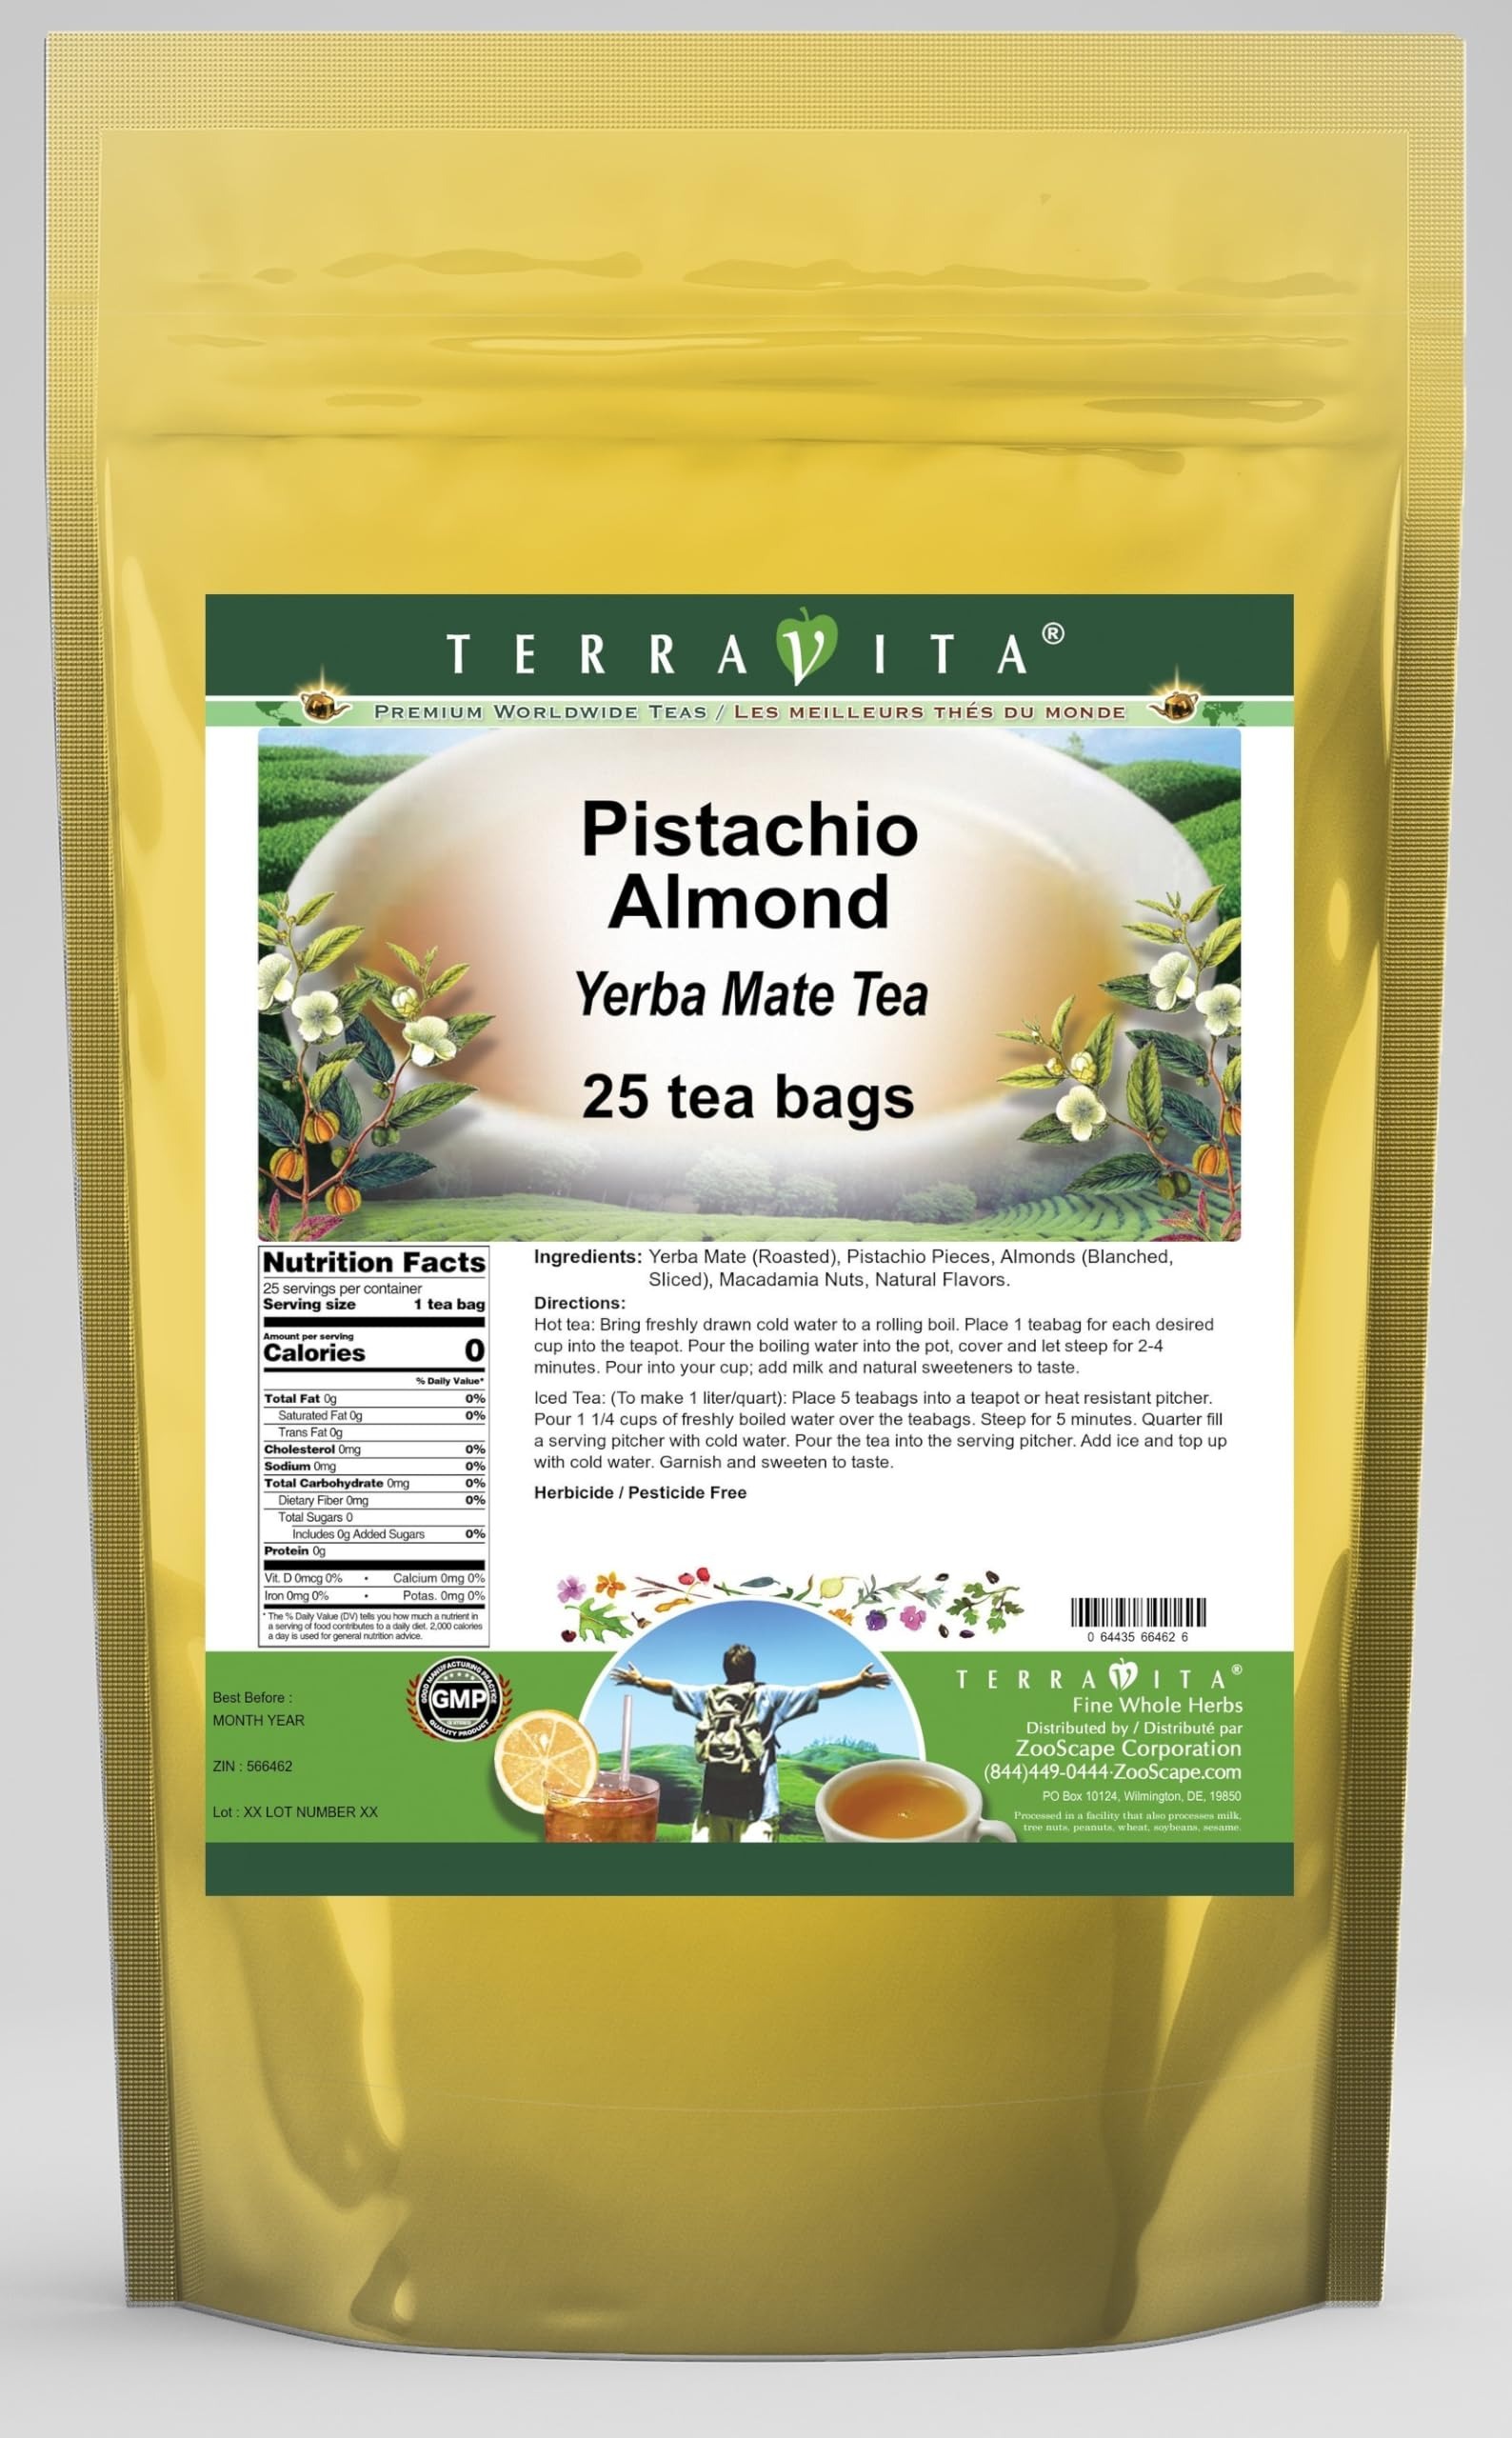
Item Name: Pistachio Almond Yerba Mate Tea (25 tea bags, ZIN: 566462) - 2 Pack
Bullet Point 1: Our Pistachio Almond Yerba Mate tea is a scrumptuous all-natural flavored Yerba Mate coffee substitute with Pistachio Pieces, Almonds and Macadamia Nuts that will refresh you with its terrific taste! You will enjoy the earthy and acidity-free Pistachio Almond aroma and flavor again and again! - Ingredients: Yerba Mate, Pistachio Pieces, Almonds, Macadamia Nuts and Natural Pistachio Almond Flavor.
Bullet Point 2: No fillers.
Bullet Point 3: Manufacturer: TerraVita
Bullet Point 4: Size: 25 tea bags
Bullet Point 5: Yerba Mate Tea Bags - Packed in a convenient upright pouch!
Product Description: Our Pistachio Almond Yerba Mate tea is a scrumptuous all-natural flavored Yerba Mate coffee substitute with Pistachio Pieces, Almonds and Macadamia Nuts that will refresh you with its terrific taste! You will enjoy the earthy and acidity-free Pistachio Almond aroma and flavor again and again! - Ingredients: Yerba Mate, Pistachio Pieces, Almonds, Macadamia Nuts and Natural Pistachio Almond Flavor. - Hot tea brewing method: Bring freshly drawn cold water to a rolling boil. Place 1 teabag for each desired cup into the teapot. Pour the boiling water into the pot, cover and let steep for 2-4 minutes. Pour into your cup; add milk and natural sweeteners to taste. - Iced tea brewing method: (To make 1 liter/quart): Place 5 teabags into a teapot or heat resistant pitcher. Pour 1 1/4 cups of freshly boiled water over the teabags. Steep for 5 minutes. Quarter fill a serving pitcher with cold water. Pour the tea into the serving pitcher. Add ice and top up with cold water. Garnish and sweeten to taste. - TerraVita is an exclusive line of premium-quality, natural source products that use only the finest, purest and most potent ingredients found around the world. TerraVita is hallmarked by the highest possible standards of purity, potency, stability and freshness. All of our products are prepared with the highest elements of quality control, from raw materials through the entire manufacturing process, up to and including the moment that the bottles or bags are sealed for freshness and shipped out to you. Our highest possible standards are certified by independent laboratories and backed by our personal guarantee. - TerraVita exists to meet and ensure your family's health and wellness without the harmful effects of chemicals and health products. We strive to make all of our products a
Value: 50.0
Unit: Count

Price: 37.63